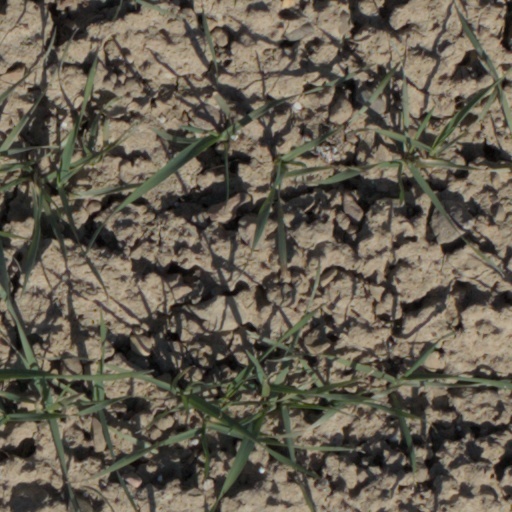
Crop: wheat